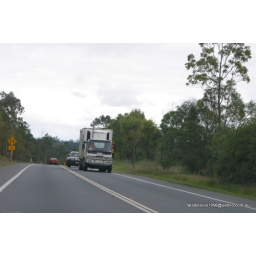
isuzu truck and traffic in the highway